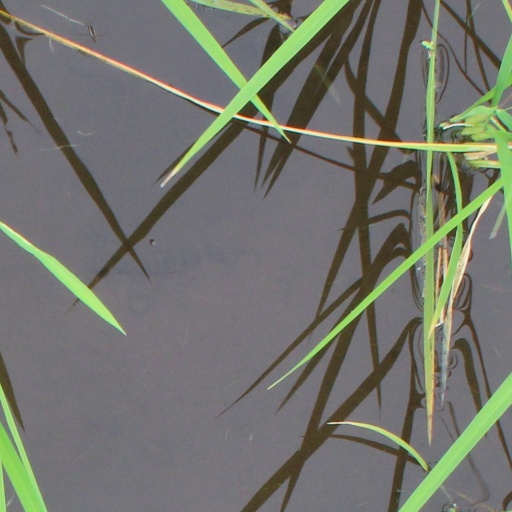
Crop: rice